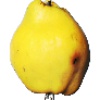
Label: quince